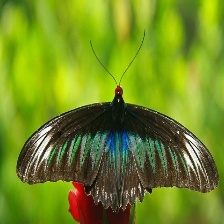
Species: BROOKES BIRDWING